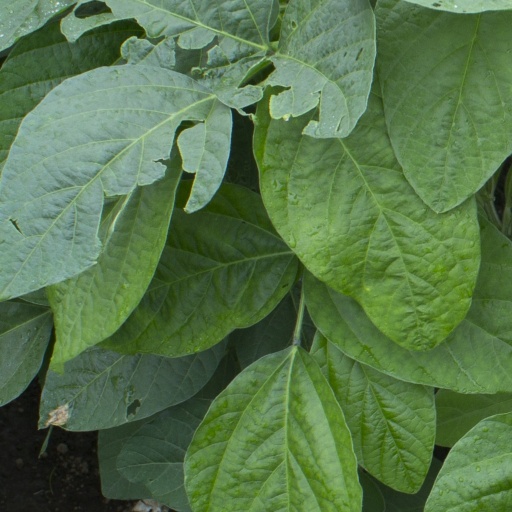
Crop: soybean